Vojtěch Bartoněk

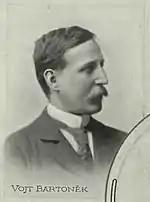
Vojtěch Bartoněk

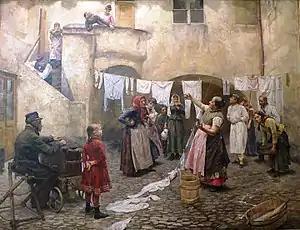
"Dispute"

Vojtěch Bartoněk (March 28, 1859 - August 25, 1908 in Prague) was a Czech painter and art restorer.